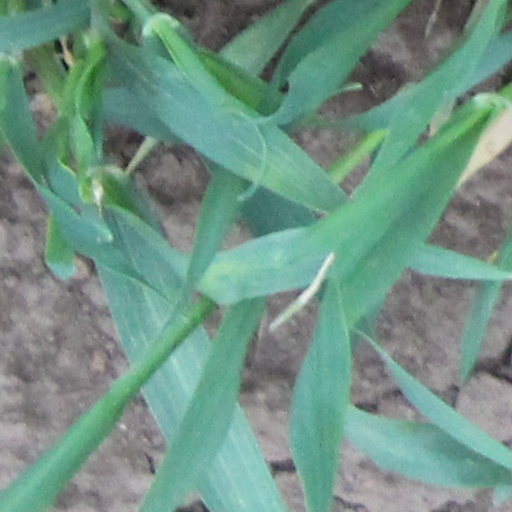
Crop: wheat